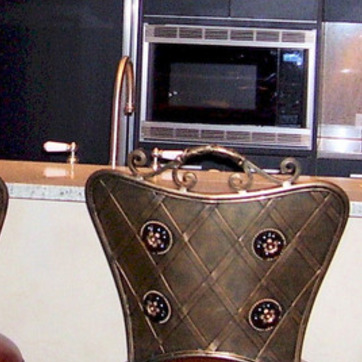
Material: metal